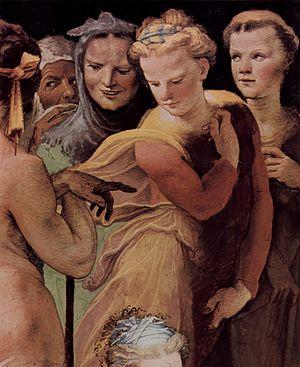
Domenico di Giacomo di Pace, dit Domenico Beccafumi ou Beccafumi, né entre 1484 et 1486 à Valdibiena, près de Montaperti, à quelques kilomètres de Sienne, en Toscane et mort le 15 mai 1551 à Sienne, est un peintre et sculpteur maniériste italien.